DECA (organization)

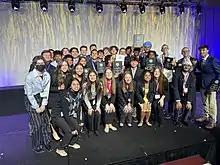

DECA's High School Division allows members to participate in ten different types of competitive events: